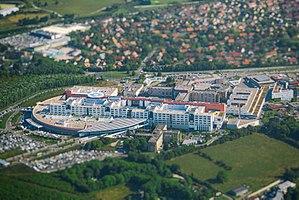
Vue aérienne Site Sud CHU-Amiens-Picardie
Le Centre hospitalier universitaire Amiens-Picardie est un Centre hospitalier universitaire d'une capacité totale de 1703 lits et places en 2017. Situé à Amiens en région Hauts-de-France, le CHU Amiens-Picardie est composé de 3 sites distincts :